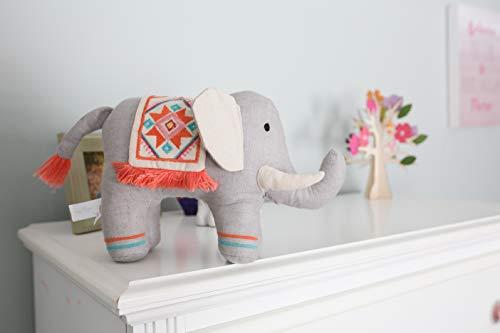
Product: MON AMI Plush Indian Elephant Draped with an Ornate Tribal Blanket, Grey, Orange Blanket, 11", Fun Stuffed Toy for Boys & Girls, Soft & Huggable
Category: Toys & Games | Stuffed Animals & Plush Toys | Stuffed Animals & Teddy Bears
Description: Elephant has a long nose which he's very proud of.
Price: $34.99
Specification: ProductDimensions:16x11x5inches|ItemWeight:7.2ounces|ShippingWeight:7.2ounces(Viewshippingratesandpolicies)|ASIN:B07L8BGYHL|Itemmodelnumber:89135|Manufacturerrecommendedage:3months-8years